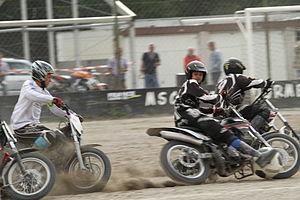
Le moto-ball est un sport motocycliste collectif qui se joue avec un ballon et dont les pratiquants pilotent des motos de 250 cm³. Le Championnat d'Europe des nations est diffusé gratuitement sur YouTube sur la chaîne officielle Promotoball Channel.